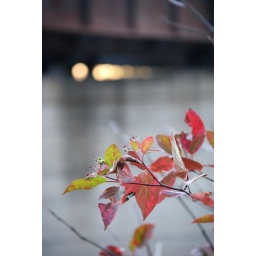
The railroad bridge can be seen in the out of focus background in this shot of red dogwood leaves